Sackets Harbor Battlefield State Historic Site

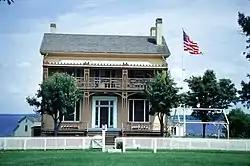

Sackets Harbor Battlefield State Historic Site is a historically important location in Jefferson County, New York, United States. The historic site is south of the Village of Sackets Harbor, bordering Lake Ontario in the Town of Hounsfield. Two battles were fought near this location during the War of 1812. Some 3,000 men worked at the shipyard building warships, and the village was fortified and garrisoned with thousands of troops.